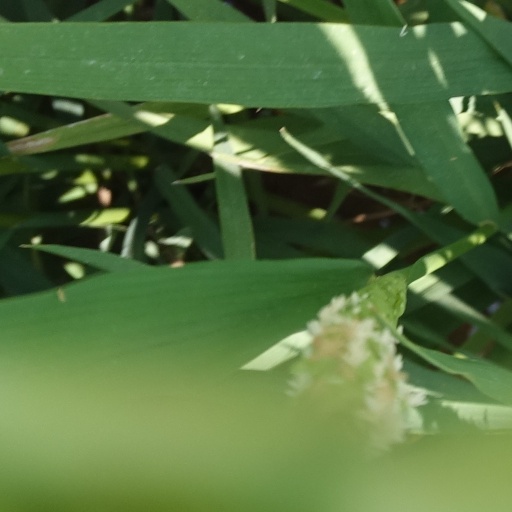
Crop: rice